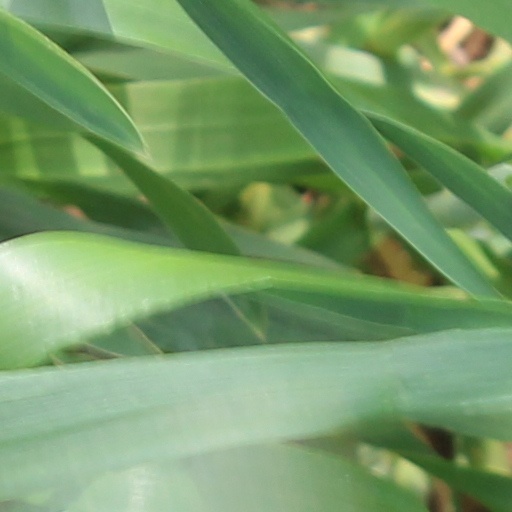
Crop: wheat